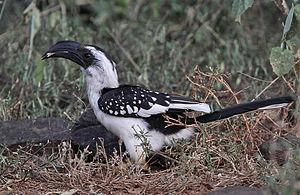
Le Calao de Jackson, également appelé calao à ailes tachetées, est une espèce d'oiseau africain appartenant à la famille des Bucerotidae. Il a longtemps été considéré comme une sous-espèce du Calao de Decken.